Time (magazine)

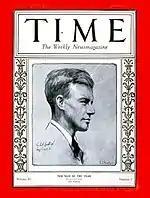
1927 "Time" Man of the Year cover featuring Charles Lindbergh, the award's inaugural winner

"Time"s most famous feature throughout its history has been the annual "Person of the Year" (formerly "Man of the Year") cover story, in which "Time" recognizes the individual or group of individuals who have had the biggest impact on news headlines over the past 12 months. The distinction is supposed to go to the person who, "for good or ill", has most affected the course of the year; it is, therefore, not necessarily an honor or a reward. In the past, such figures as Adolf Hitler and Joseph Stalin have been Man of the Year.